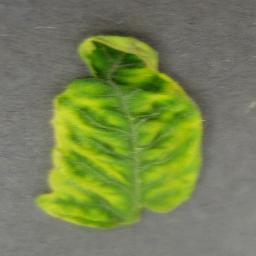
Label: Tomato___Tomato_Yellow_Leaf_Curl_Virus